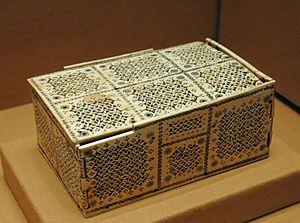
Coffret, Espagne musulmane ou Égypte fatimide.